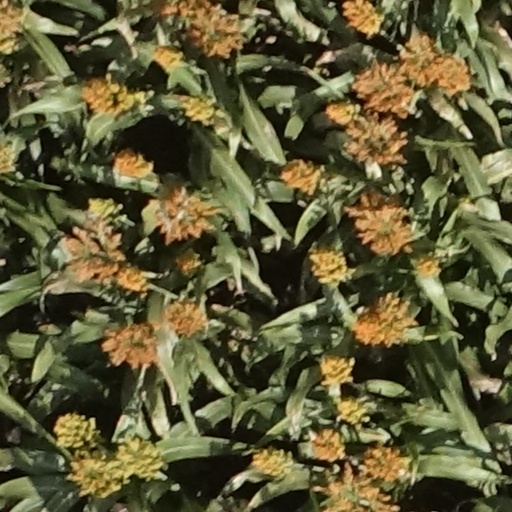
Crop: sorghum